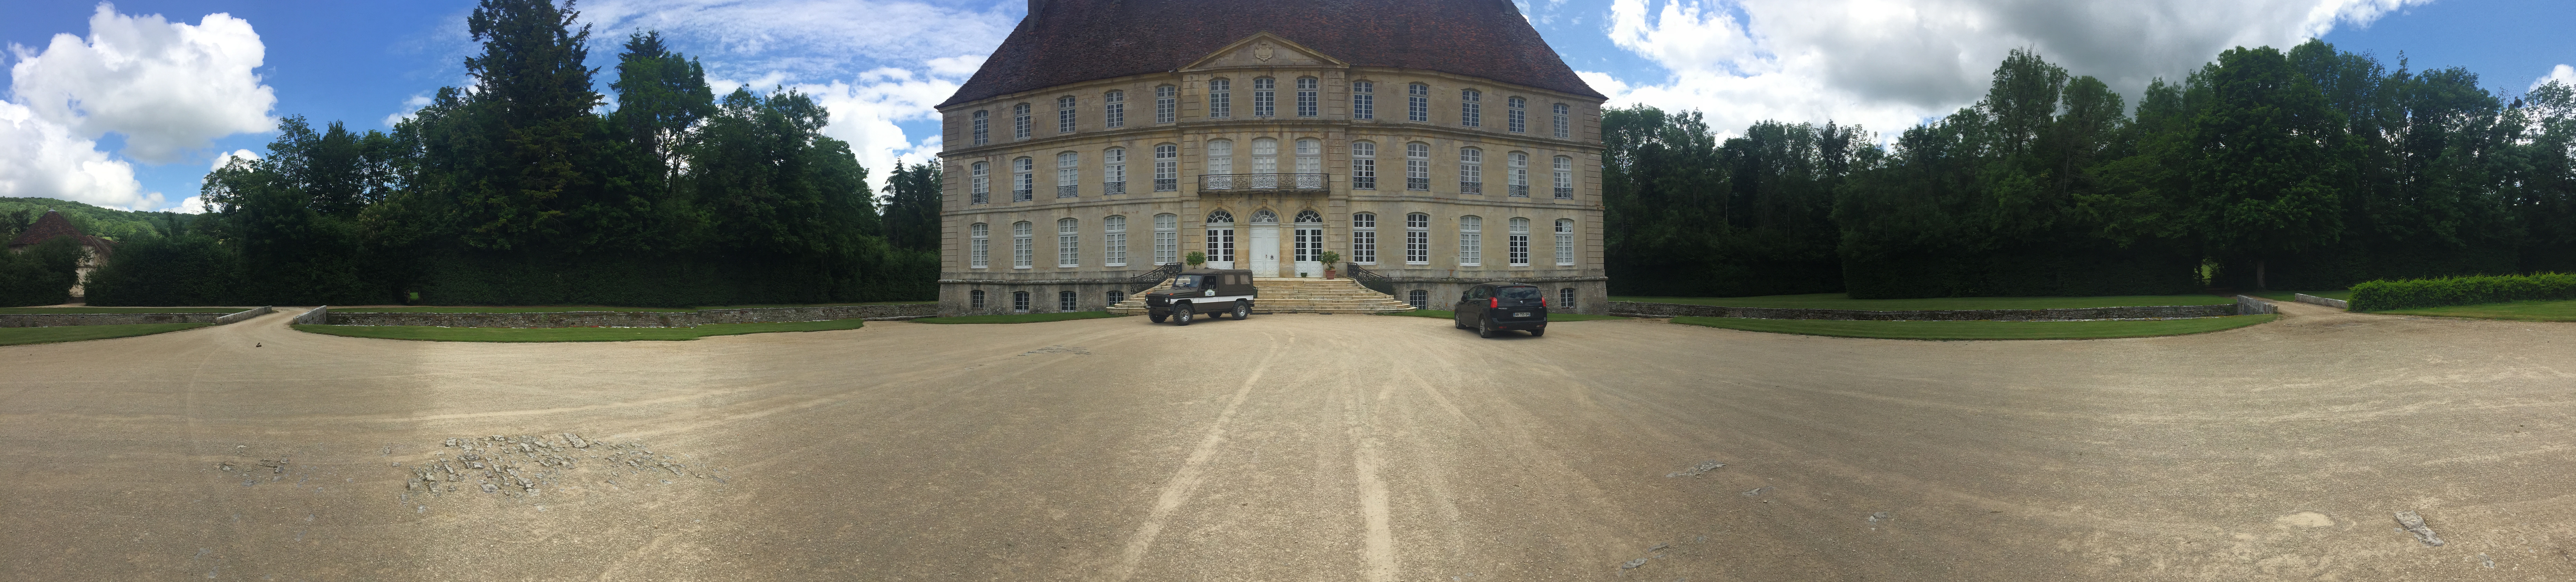
natural, property, estate, building, chateau, mansion, manor house, vehicle, panorama, palace, stately home, house, architecture, photography, land lot, car, driveway, family car